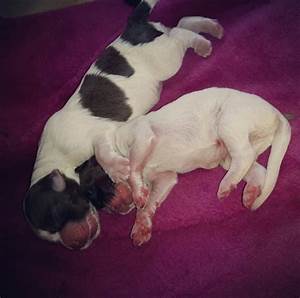
Label: cane